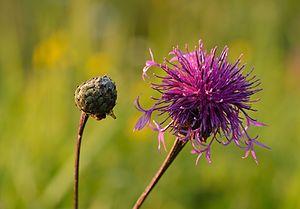
La Centaurée scabieuse est une espèce de plante herbacée vivace de la famille des Asteraceae.